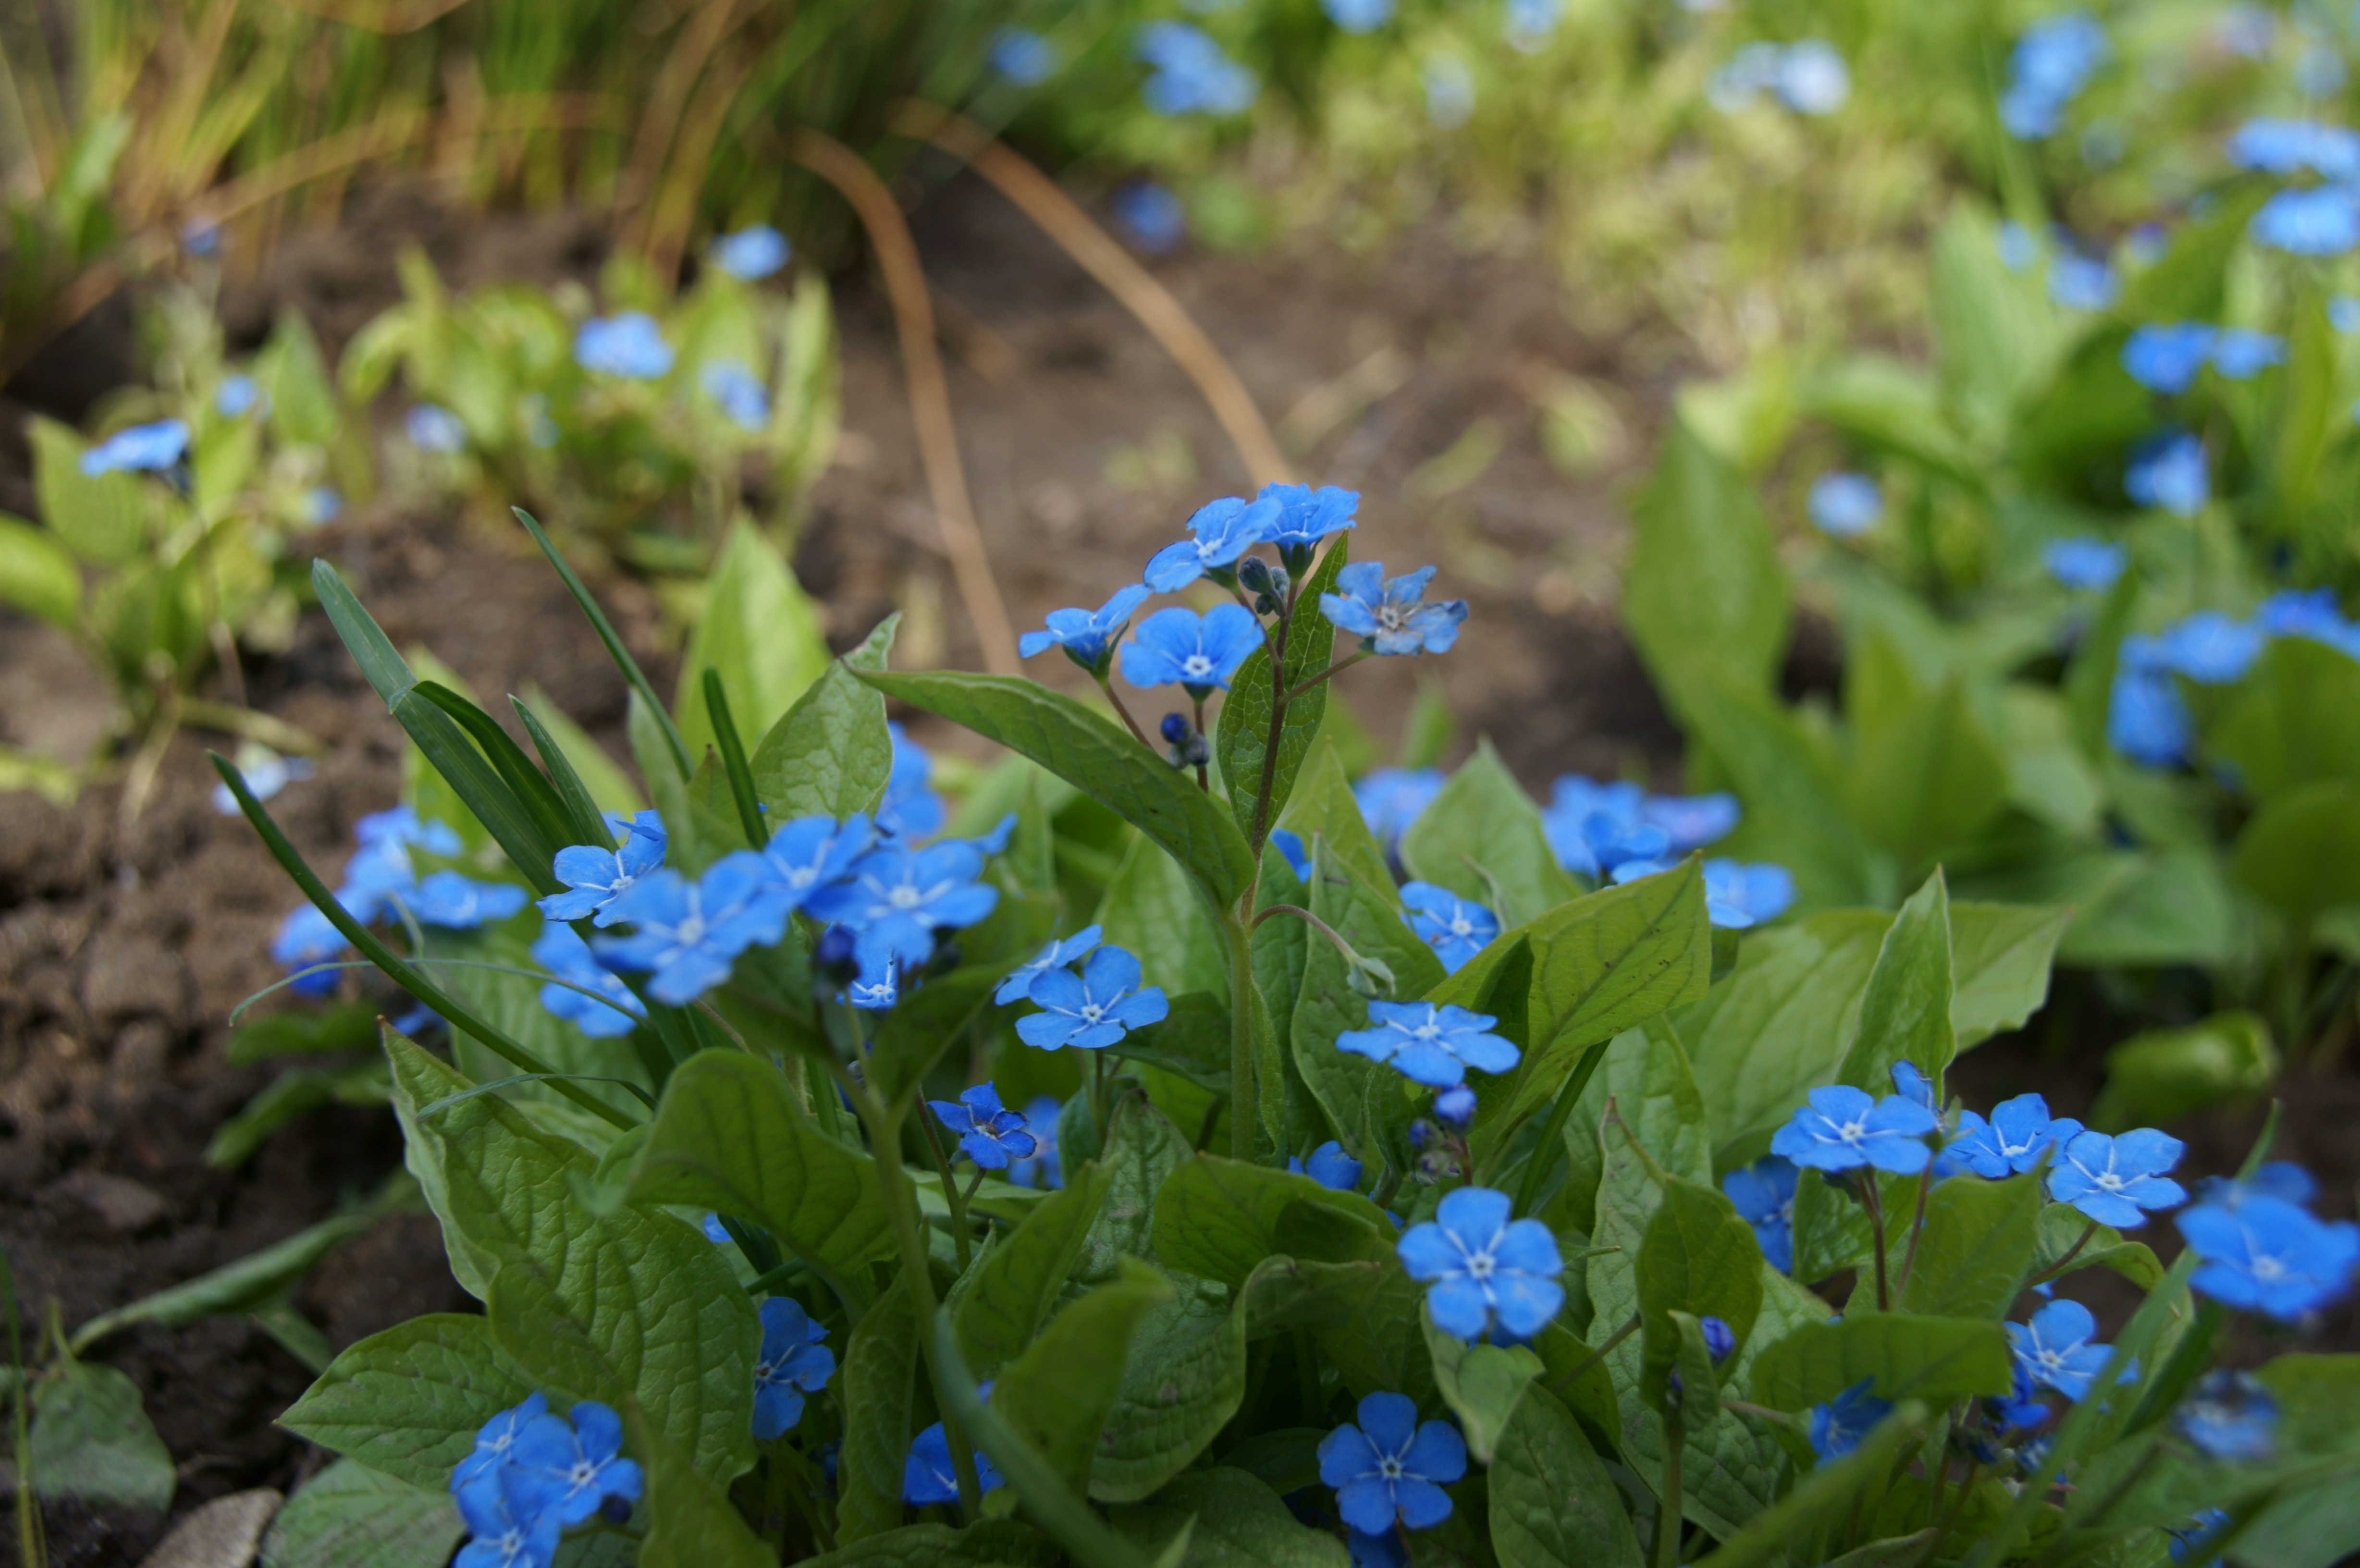
nature, plant, meadow, flower, green, herb, botany, blue, garden, flora, wildflower, flowers, forget me not, flowering plant, dayflower, borage family, annual plant, land plant, violet family, dayflower family